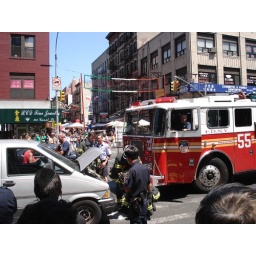
the queer thing is no one in this car and no blood on the ground